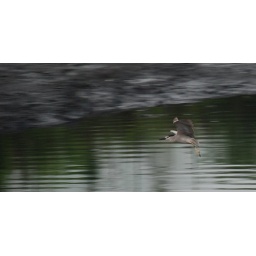
and this is not a river by my house its a gutter